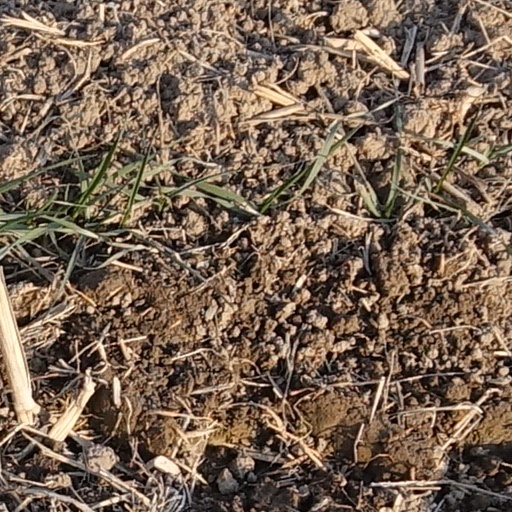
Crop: wheat